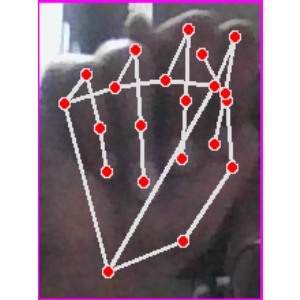
अक्षर: न